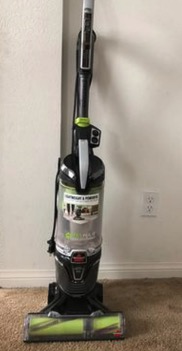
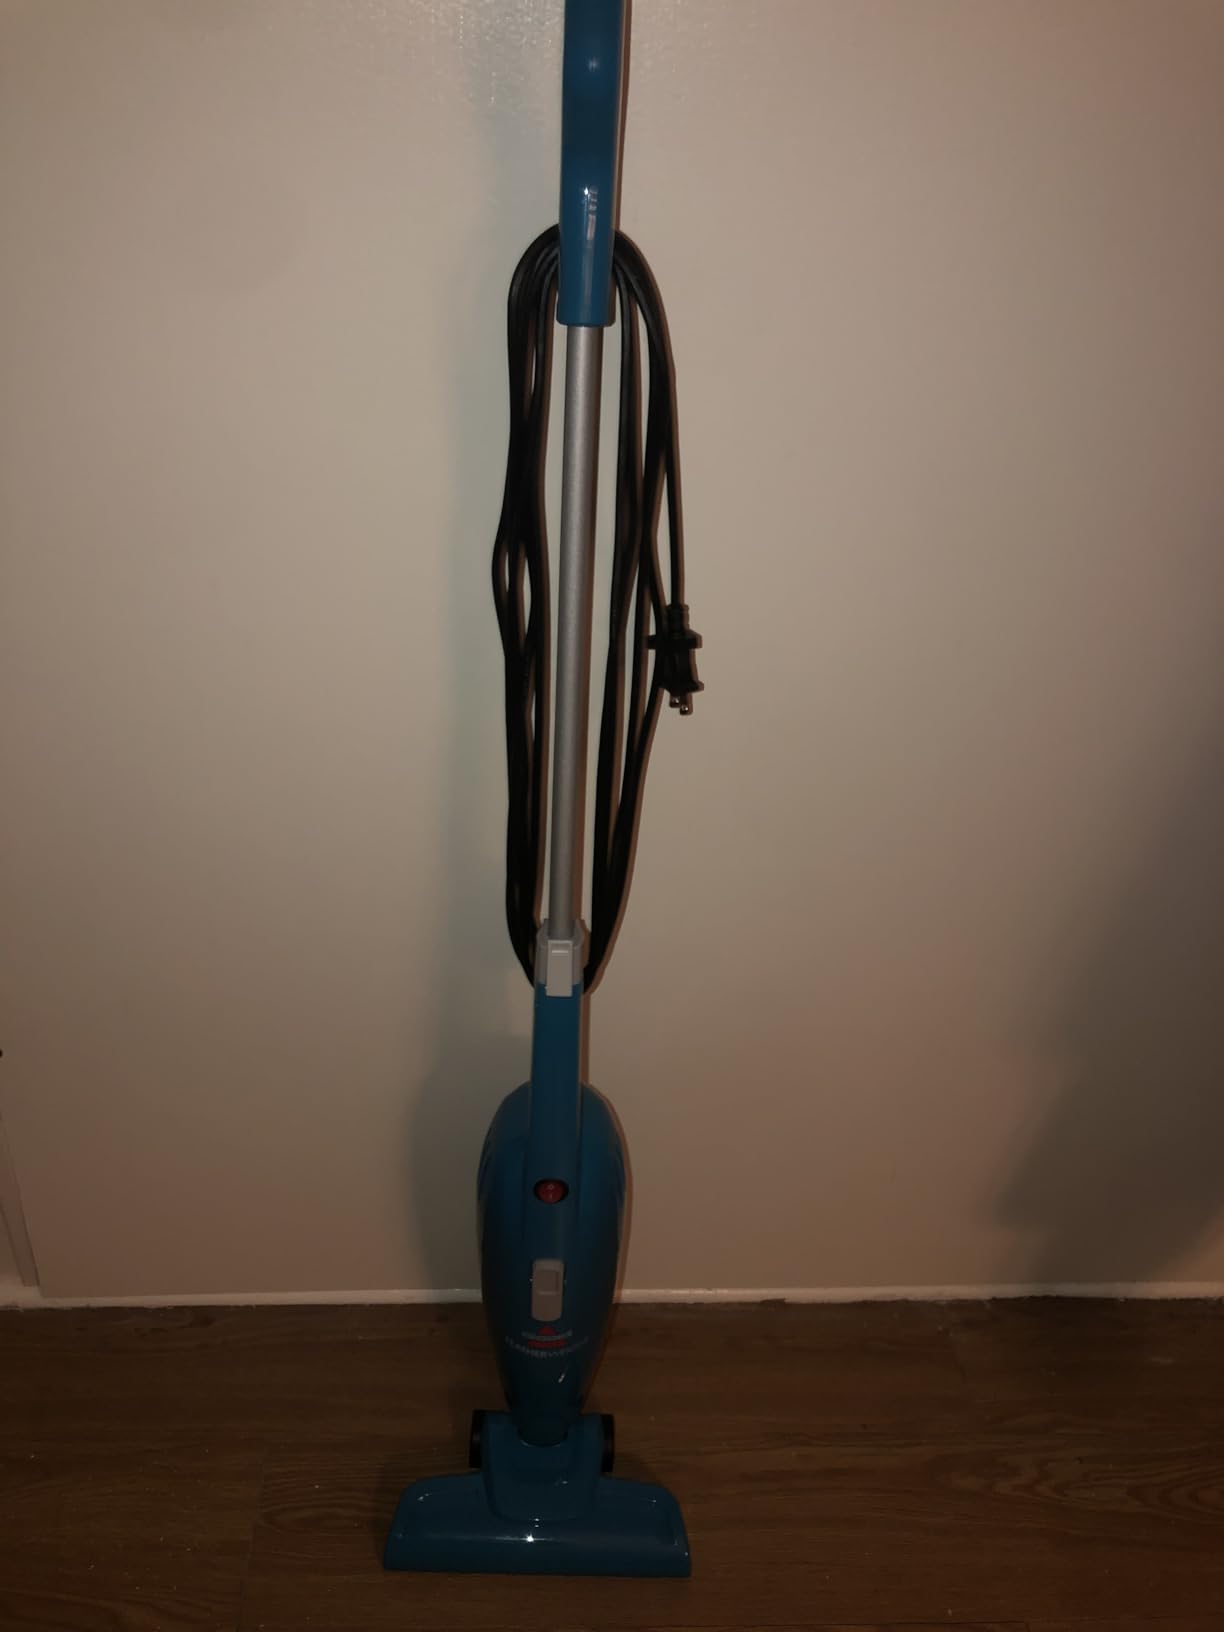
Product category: items_vacuum
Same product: no